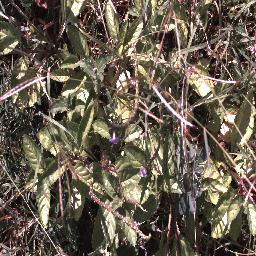
Label: snake_weed